Fokienia

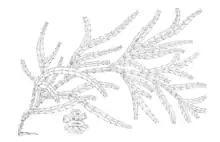
"Fokienia hodginsii"

"Fokienia" is an evergreen tree, 25–30 m tall. It has greyish-brownish bark that peels off when the tree is young. On older trees, the bark presents longitudinal fissures and becomes aromatic. The leaves are arranged in flattened branchlet systems, with the branchlets in one plane. The leaves on adult trees are in opposite decussate pairs, the alternating pairs not evenly spaced so appearing as whorls of 4 at the same level; they are sub-acute, about 2–5 mm long, glossy green above, and with white stomatal bands below. The lateral leaves are ovate and compressed, and facial leaves are oblanceolate with a triangular apex. On young trees, the leaves are larger, up to 8–10 mm long and 6 mm broad.